Chris Avellone

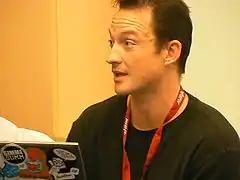
Avellone in 2009

Chris Avellone (/ˈævəloʊn/) is an American video game designer and comic book writer. He is known for his significant roles on a large number of video games, primarily role-playing video games, praised for their writing across his three-decade career.